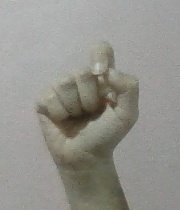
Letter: fa